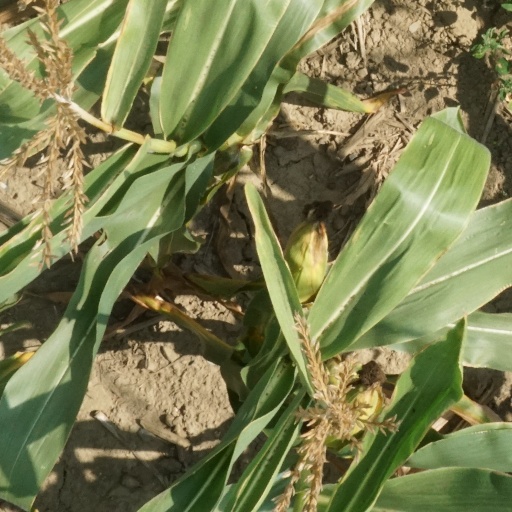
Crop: maize; corn